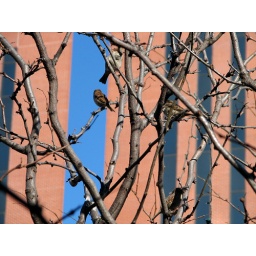
Sparrows in the trees outside my office building.